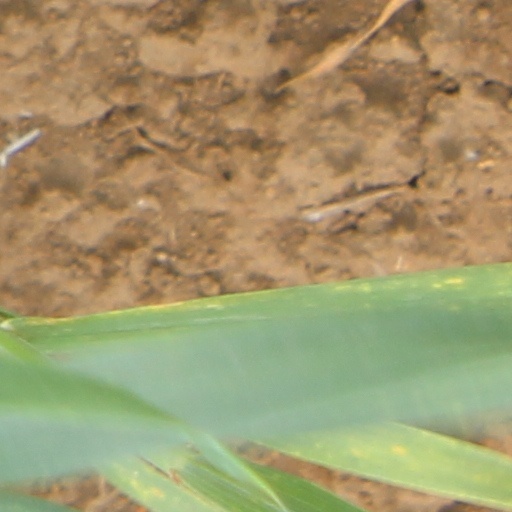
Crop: wheat